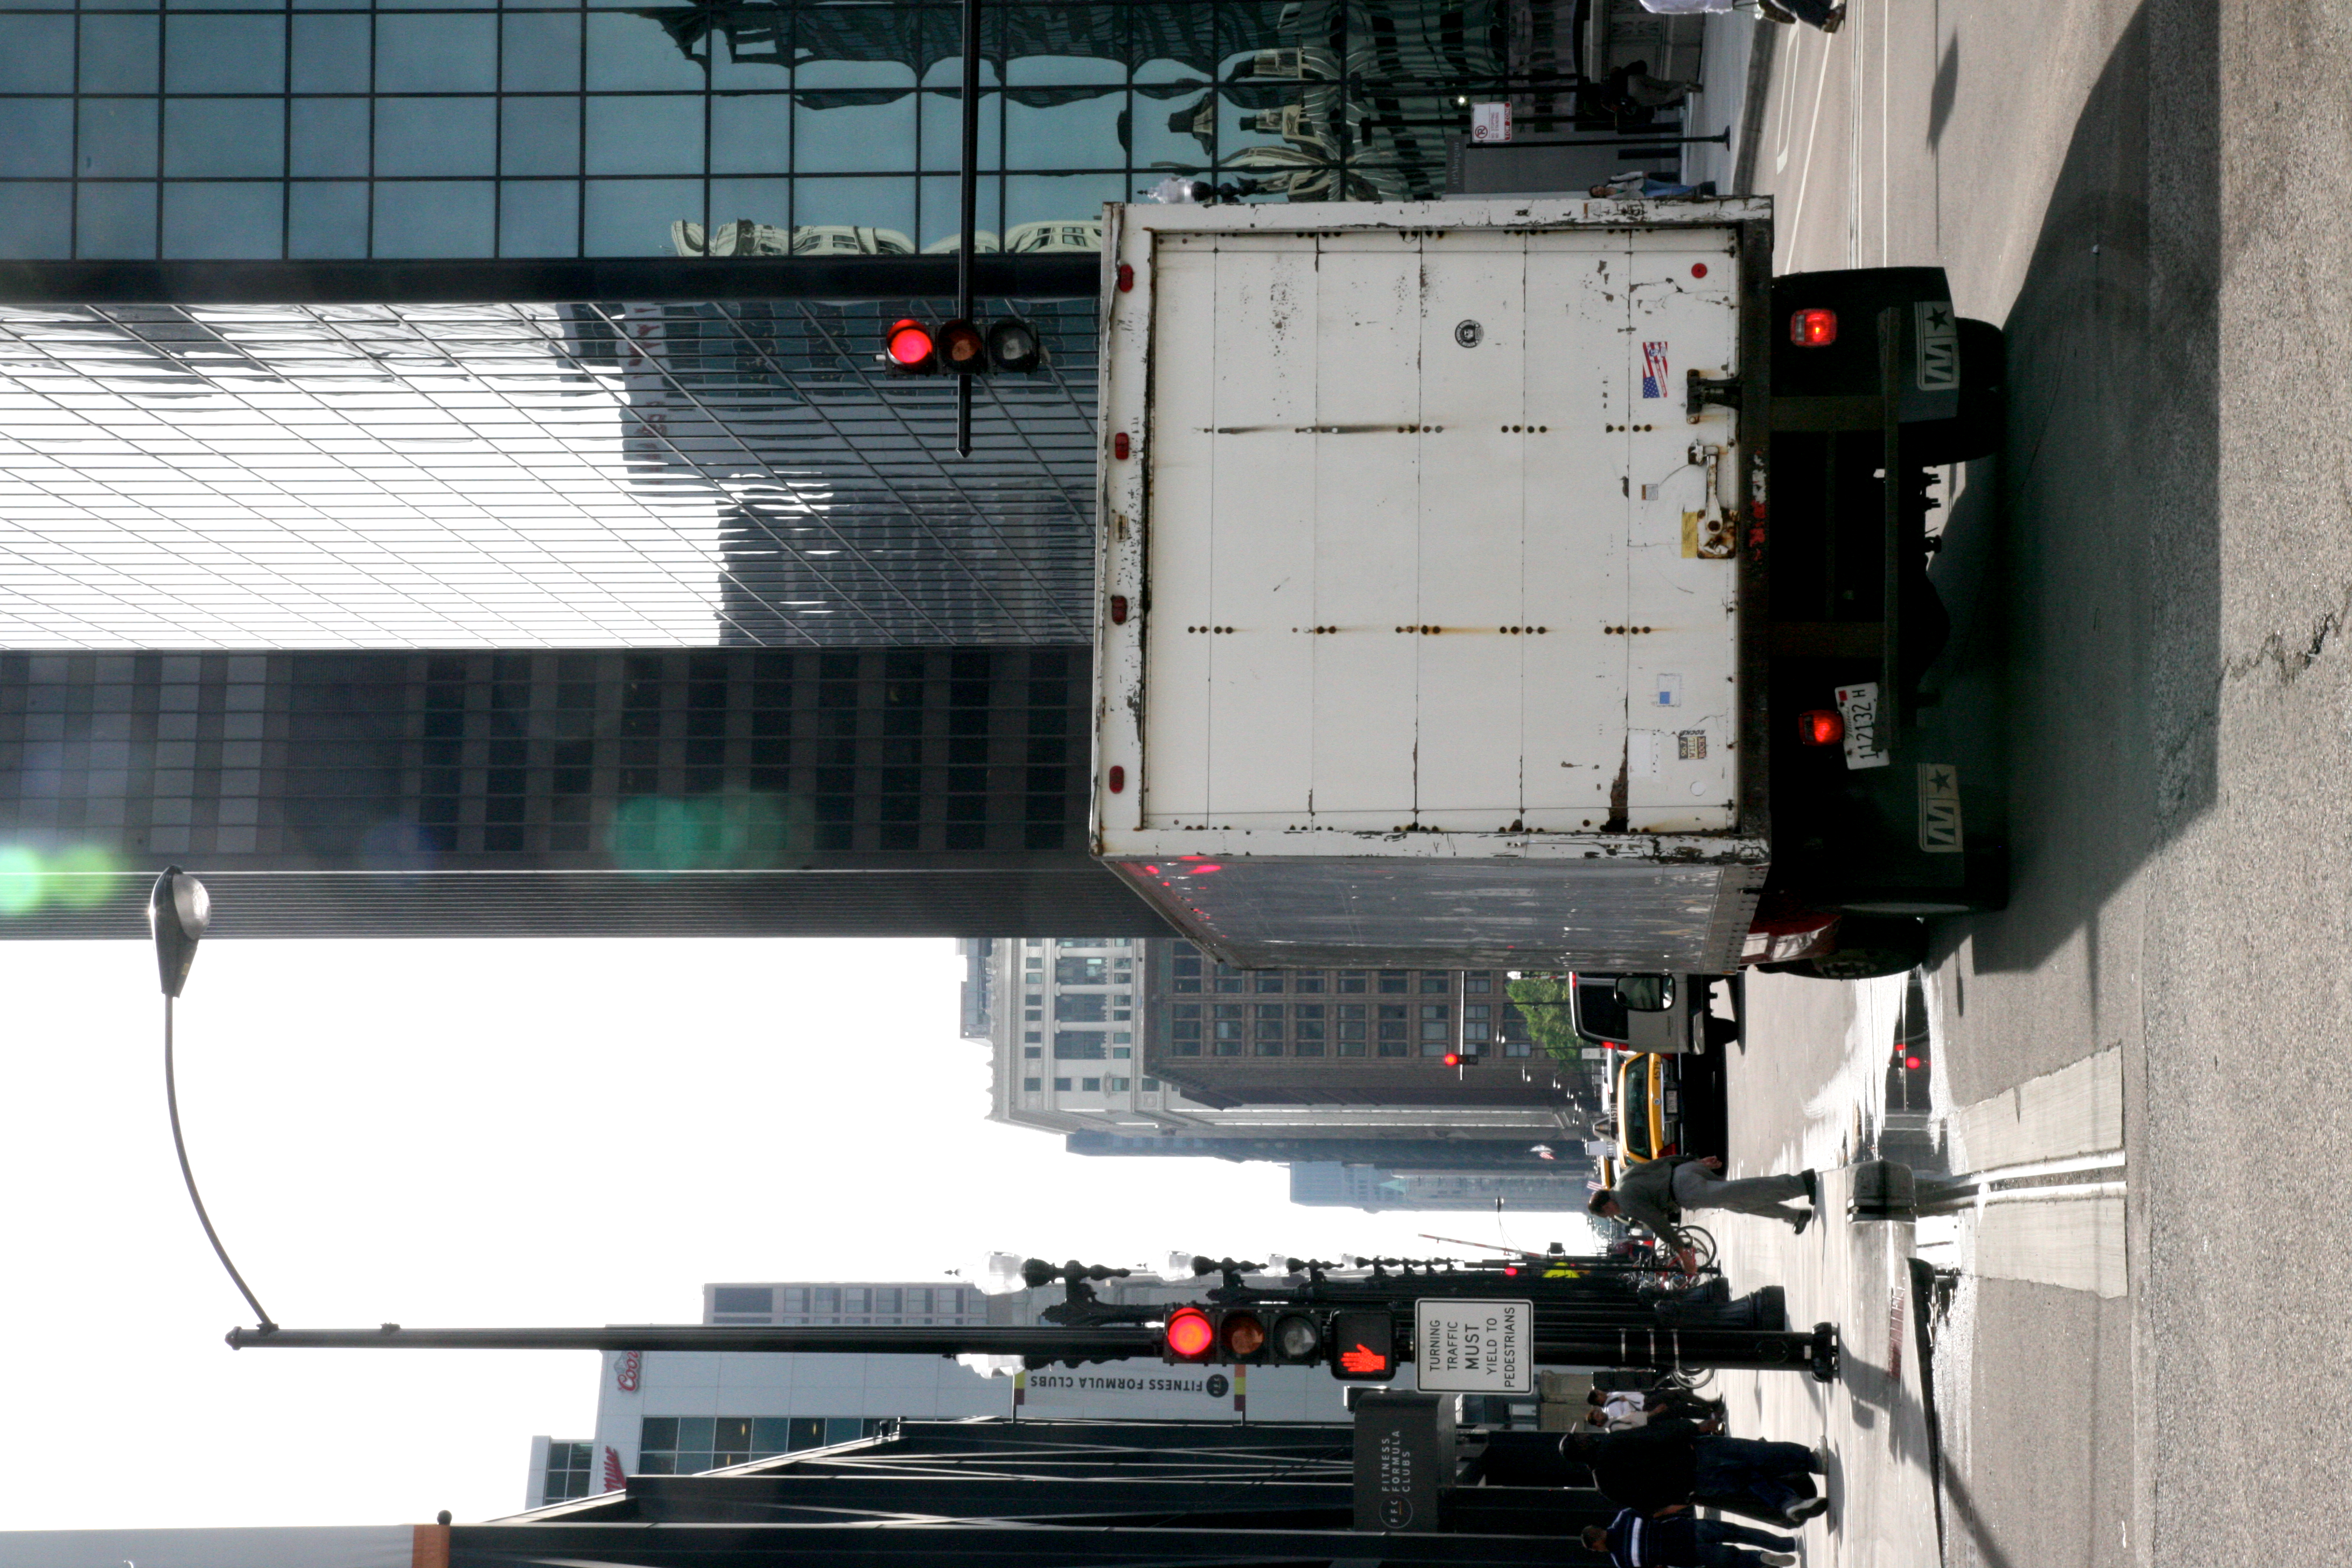
architecture, road, street, building, skyscraper, asphalt, downtown, transport, truck, vehicle, chicago, lane, public transport, 5d, loop, willistower, searstower